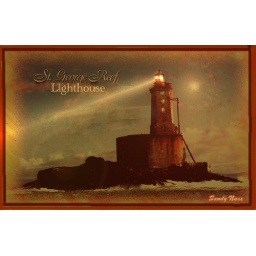
I changed the sky and but the light in the tower and the moon in the sky.